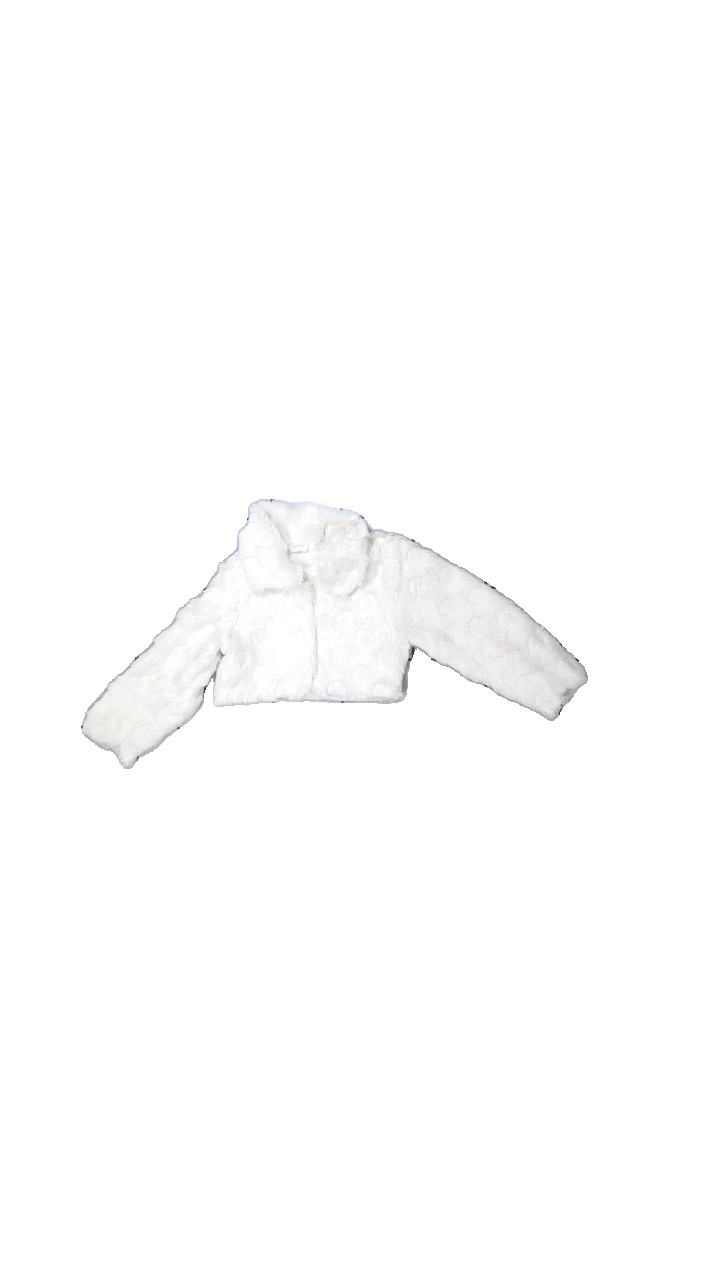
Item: Cardigan (Children)
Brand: Missing
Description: fluffig cardigan med prick tryck
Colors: White, Pink
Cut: C-collar
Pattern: Dots
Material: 100% polyester
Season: All
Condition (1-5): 4
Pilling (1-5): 5
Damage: liten smuts fläck
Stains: Minor
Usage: Reuse
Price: <50